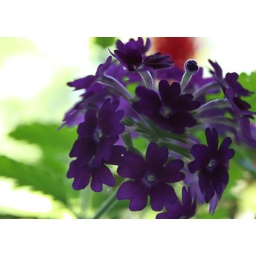
Flowers in the bathroom window